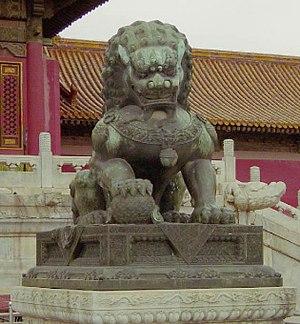
Les lions gardiens ou lions gardiens impériaux chinois, traditionnellement appelés en chinois simplement shi, et souvent appelés « lions de Fo » ou « chiens de Fo » en Occident, sont une représentation commune du lion dans la Chine impériale.
Les komainu sont des paires de statues de créatures semblables à des lions qui gardent l'entrée ou le honden de nombreux sanctuaires shintoïstes à moins qu'ils ne soient eux-mêmes gardés dans le sanctuaire intérieur d'où ils ne sont pas visibles par le public. Le premier type, apparu durant l'époque d'Edo, est appelé sandō komainu, le deuxième type beaucoup plus ancien jinnai komainu. Ils se trouvent parfois aussi dans les temples bouddhistes, dans les résidences de la noblesse et même dans des domiciles privés. Le komainu est également une des pièces dans certaines variantes du shōgi, le cousin japonais du jeu d'échecs, comme le dai shōgi ou le dai dai shōgi.